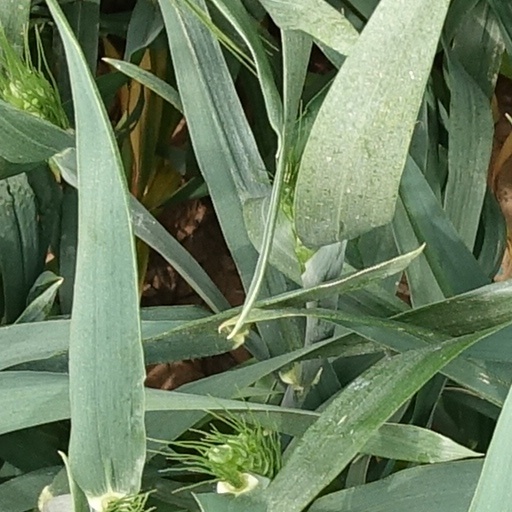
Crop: wheat